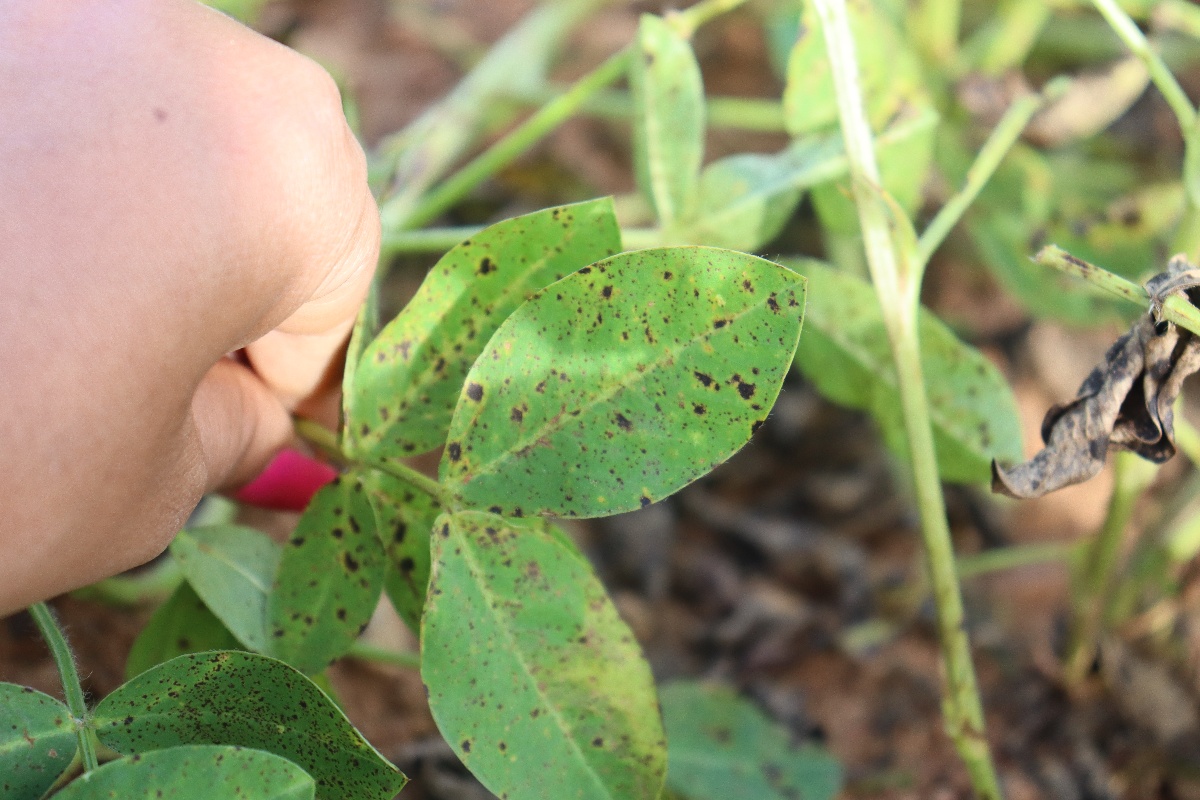
Label: late leaf spot